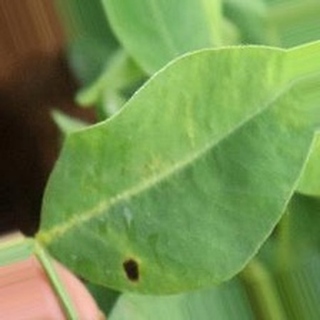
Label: groundnut_early_leaf_spot